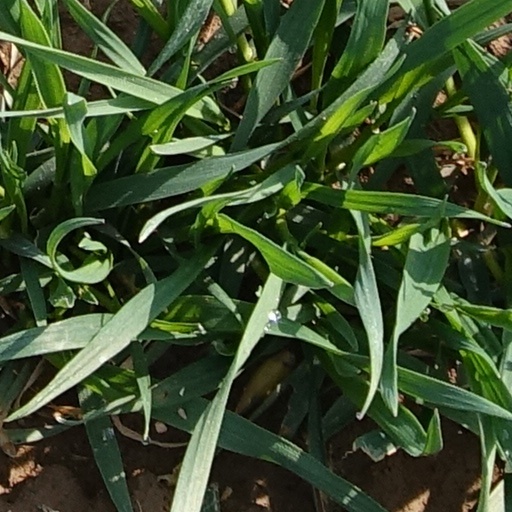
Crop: wheat